Metro Bacolod

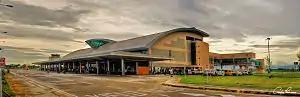
Bacolod–Silay International Airport Terminal in Silay City

Bacolod–Silay International Airport is located in Silay City. Metro Bacolod is approximately 1hr 13mins by air from Ninoy Aquino International Airport and approximately 30–45 minutes by air from Mactan–Cebu International Airport. Commercial Airlines serving the metropolitan area are Philippine Airlines, Cebu Pacific Air, PAL Express, Philippines Air Asia and Cebgo.